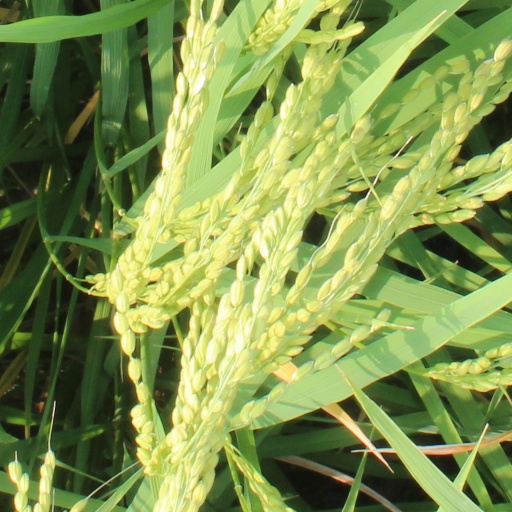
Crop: rice